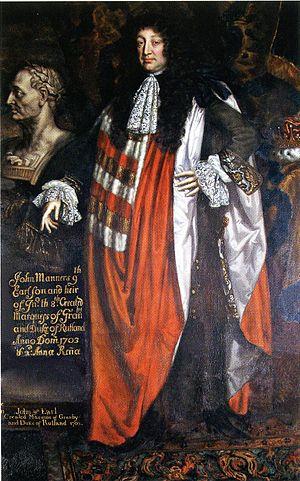
John Manners, 1ᵉʳ duc de Rutland et 9ᵉ comte de Rutland est un homme politique britannique Whig. Son divorce d'avec sa première épouse a causé beaucoup de commentaires, car il avait des implications politiques.